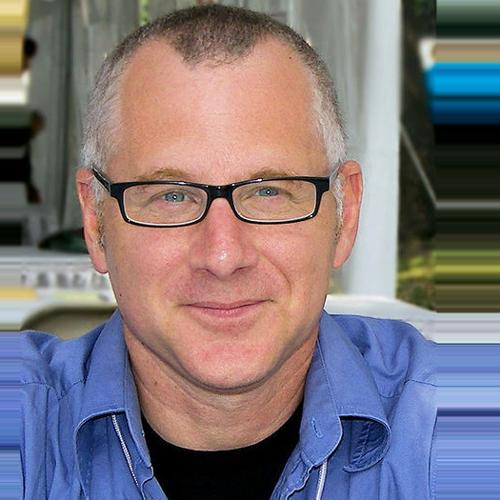
Age: 45